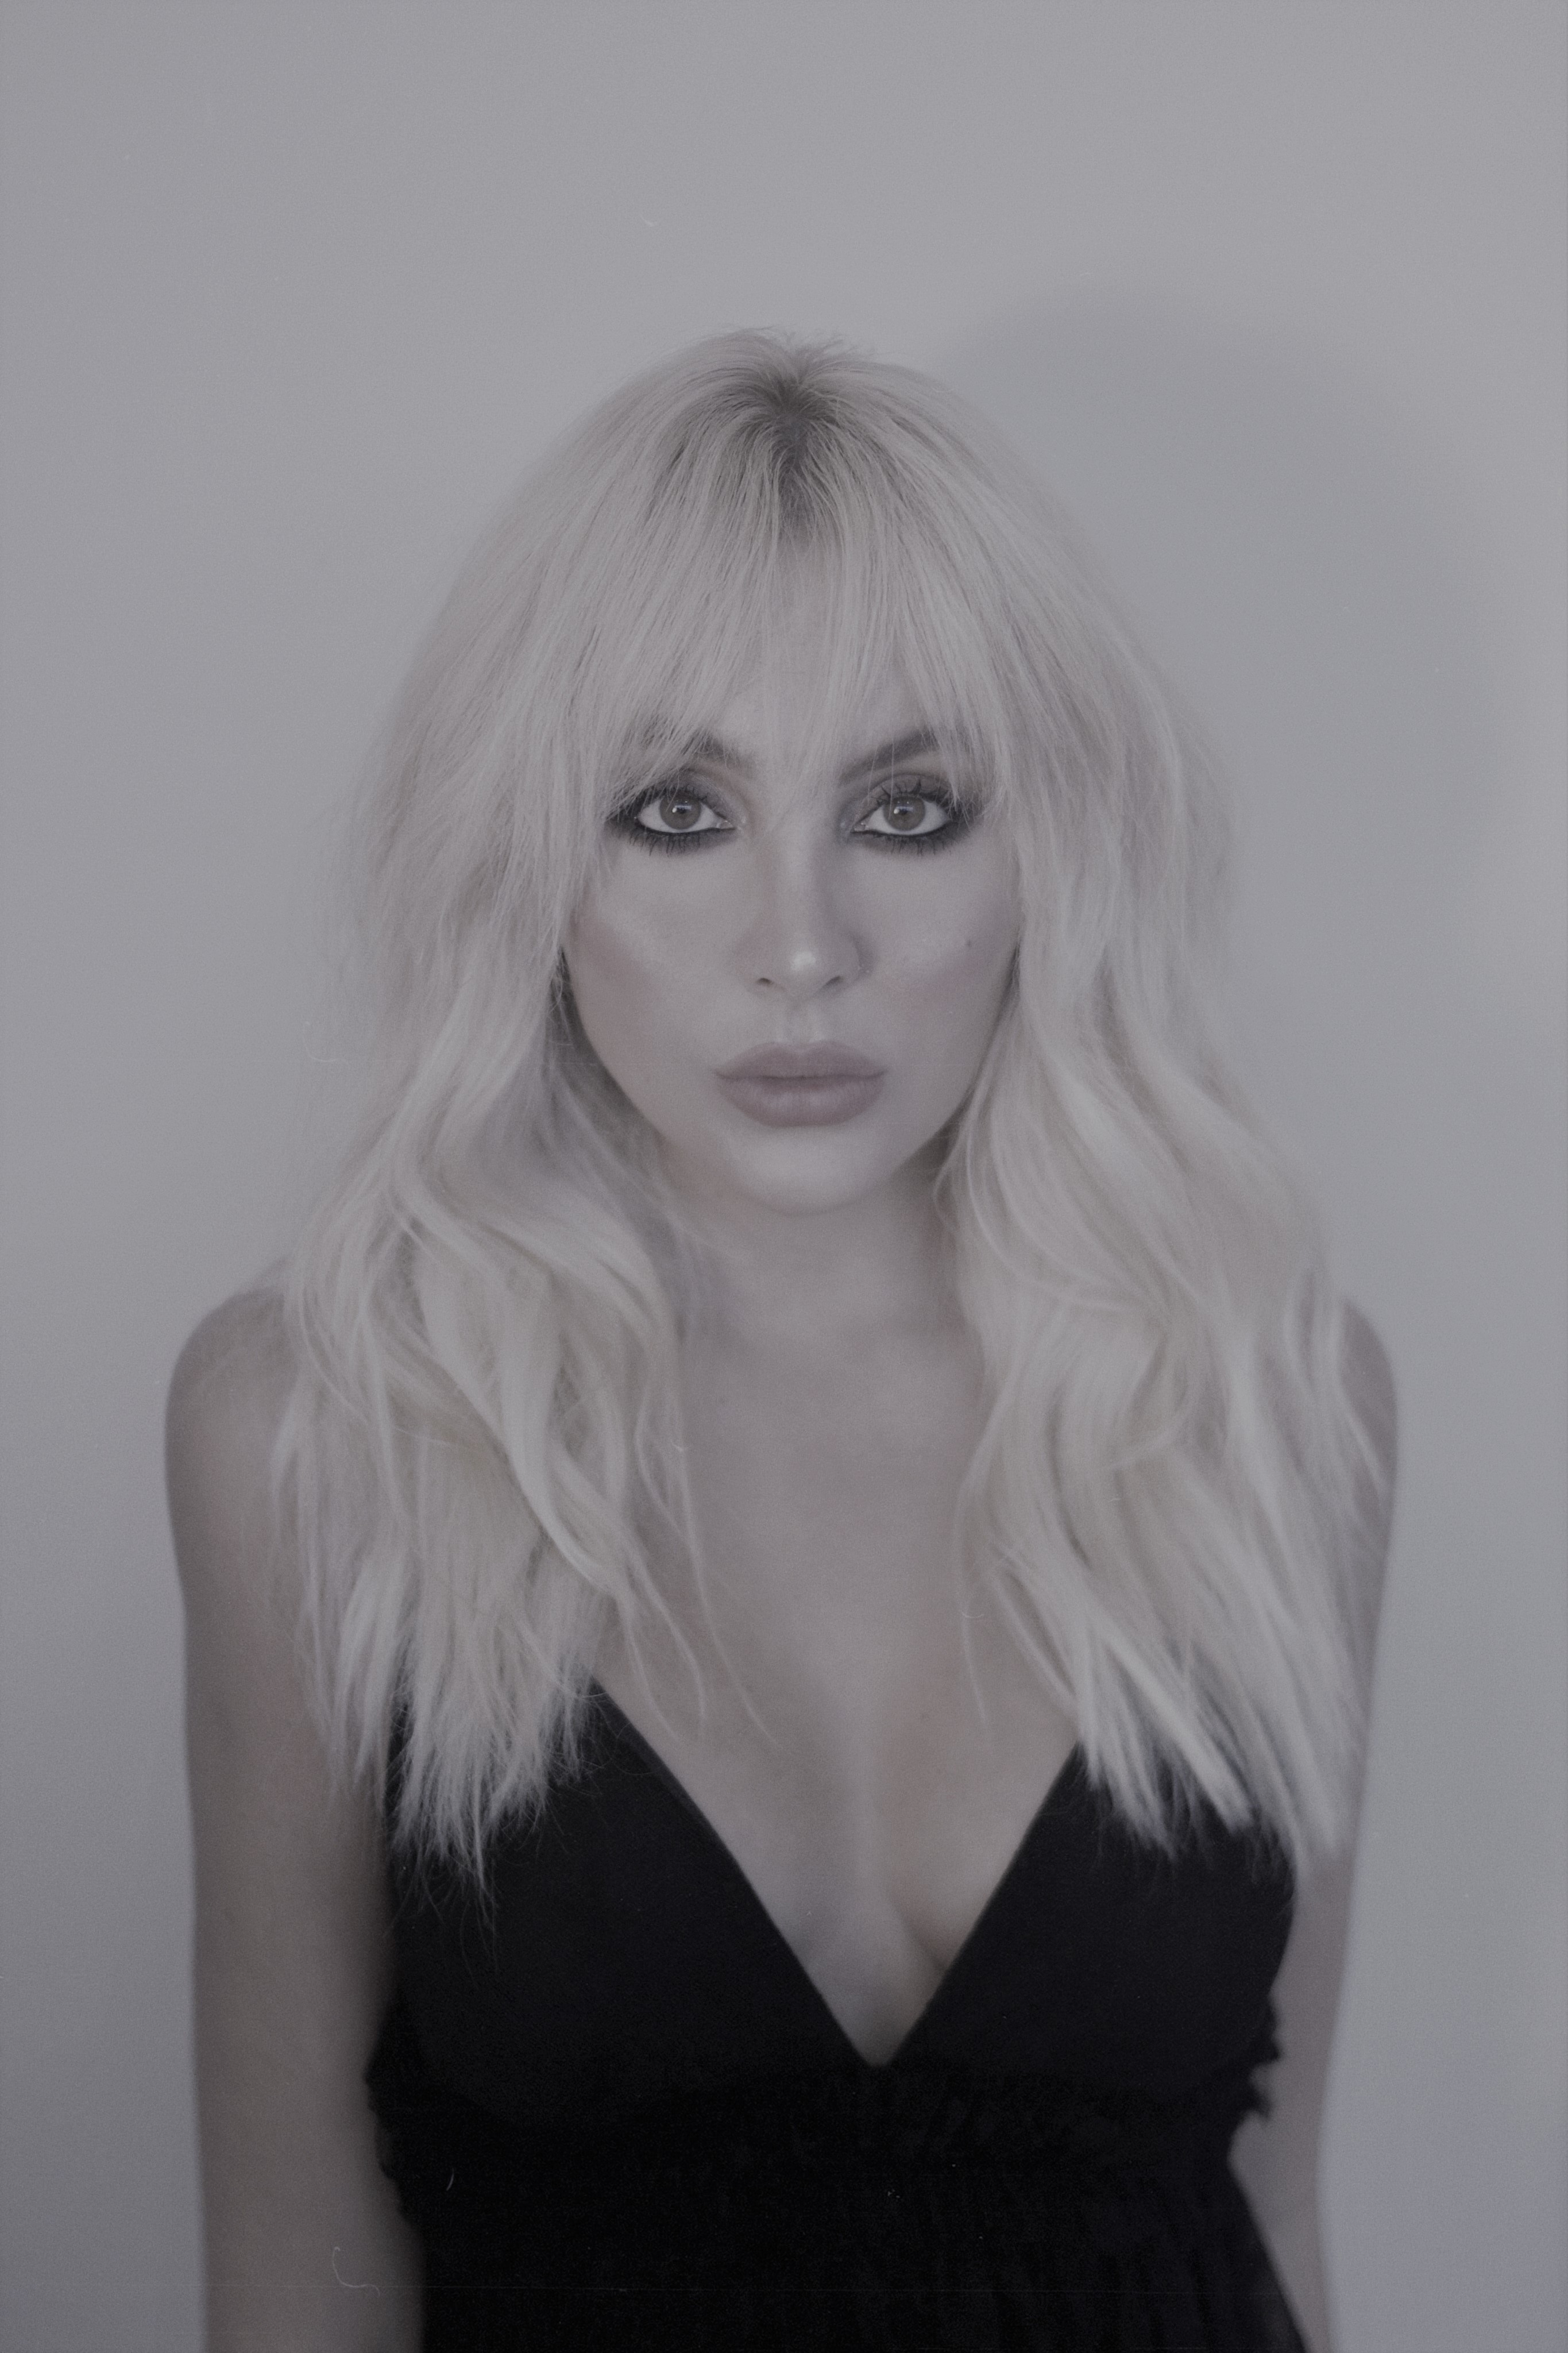
girl, lip, eyebrow, shoulder, eyelash, neck, sleeve, flash photography, gesture, iris, grey, wings, makeover, waist, layered hair, bangs, Step cutting, wig, fashion design, beauty, long hair, blond, monochrome photography, thigh, lipstick, monochrome, day dress, electric blue, fashion model, Lace wig, little black dress, cocktail dress, chest, jewellery, portrait photography, formal wear, necklace, Gothic fashion, fashion accessory, portrait, photo shoot, Strapless dress, feathered hair